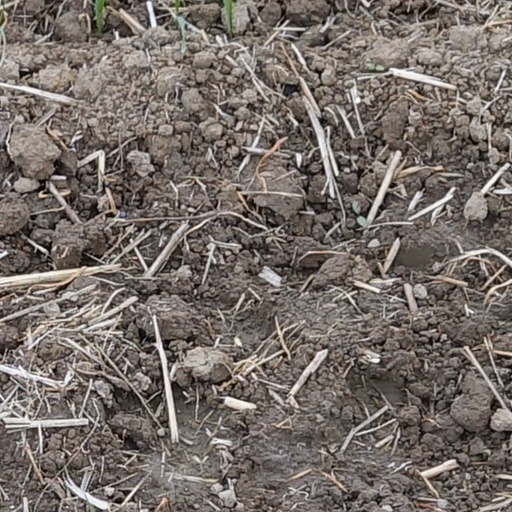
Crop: wheat